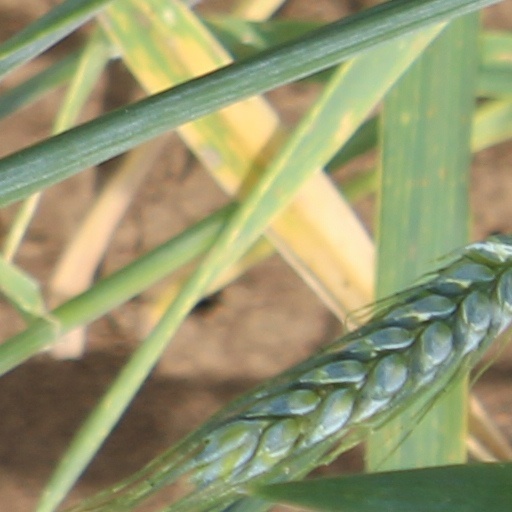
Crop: wheat